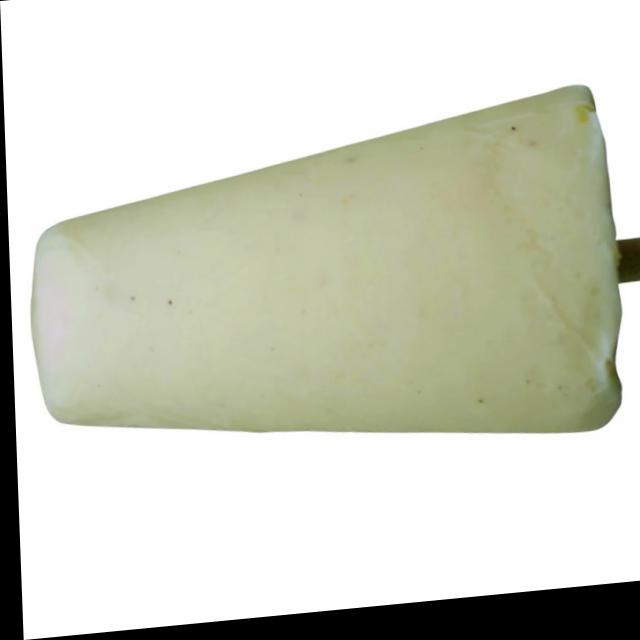
Dish: kulfi